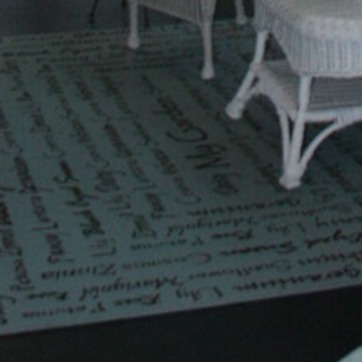
Material: carpet